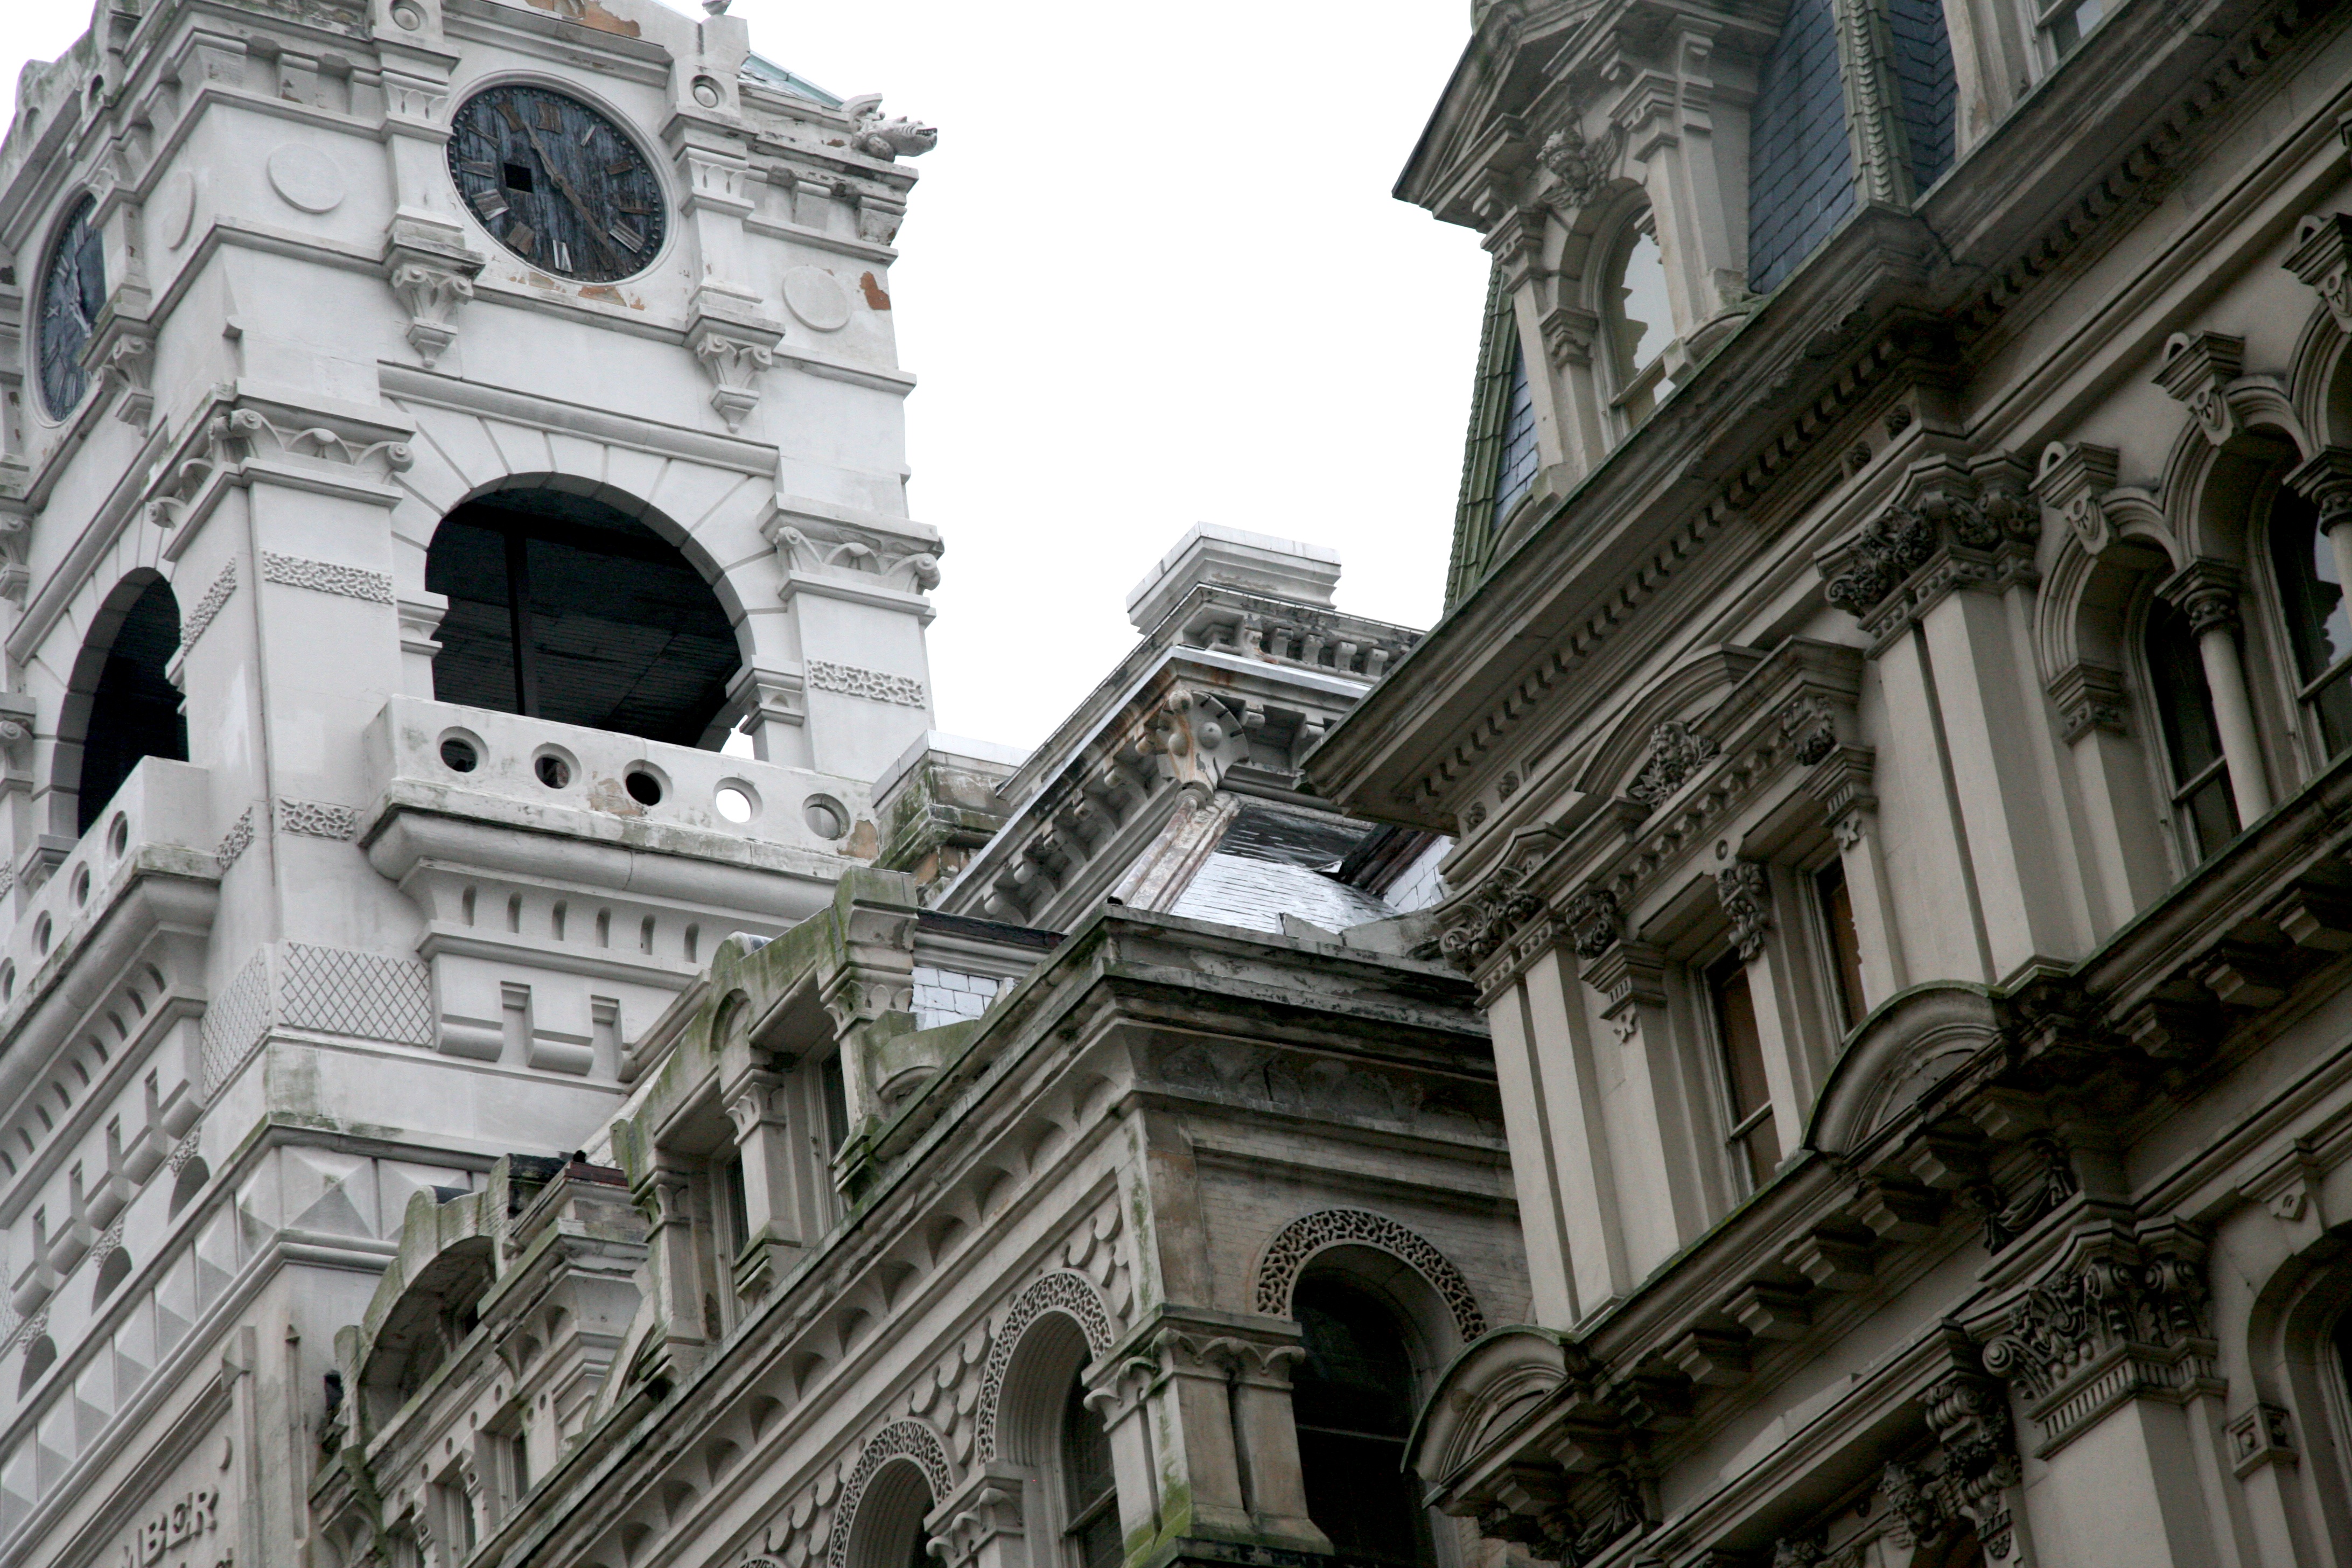
architecture, rain, city, skyscraper, cityscape, downtown, landmark, facade, cathedral, basilica, pluie, metropolis, wisconsin, milwaukee, human settlement